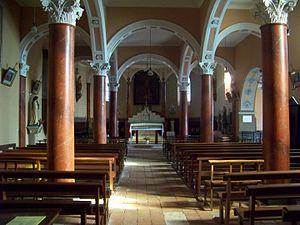
Église Saint-Philippe-et-Saint-Jacques de Buanes
L'église Saint-Philippe-et-Saint-Jacques de Buanes dans les Landes est un édifice religieux inscrit monument historique le 9 février 1984.
Buanes est une commune du sud-ouest de la France, située dans le département des Landes.
Cet article recense les monuments historiques des Landes, en France.